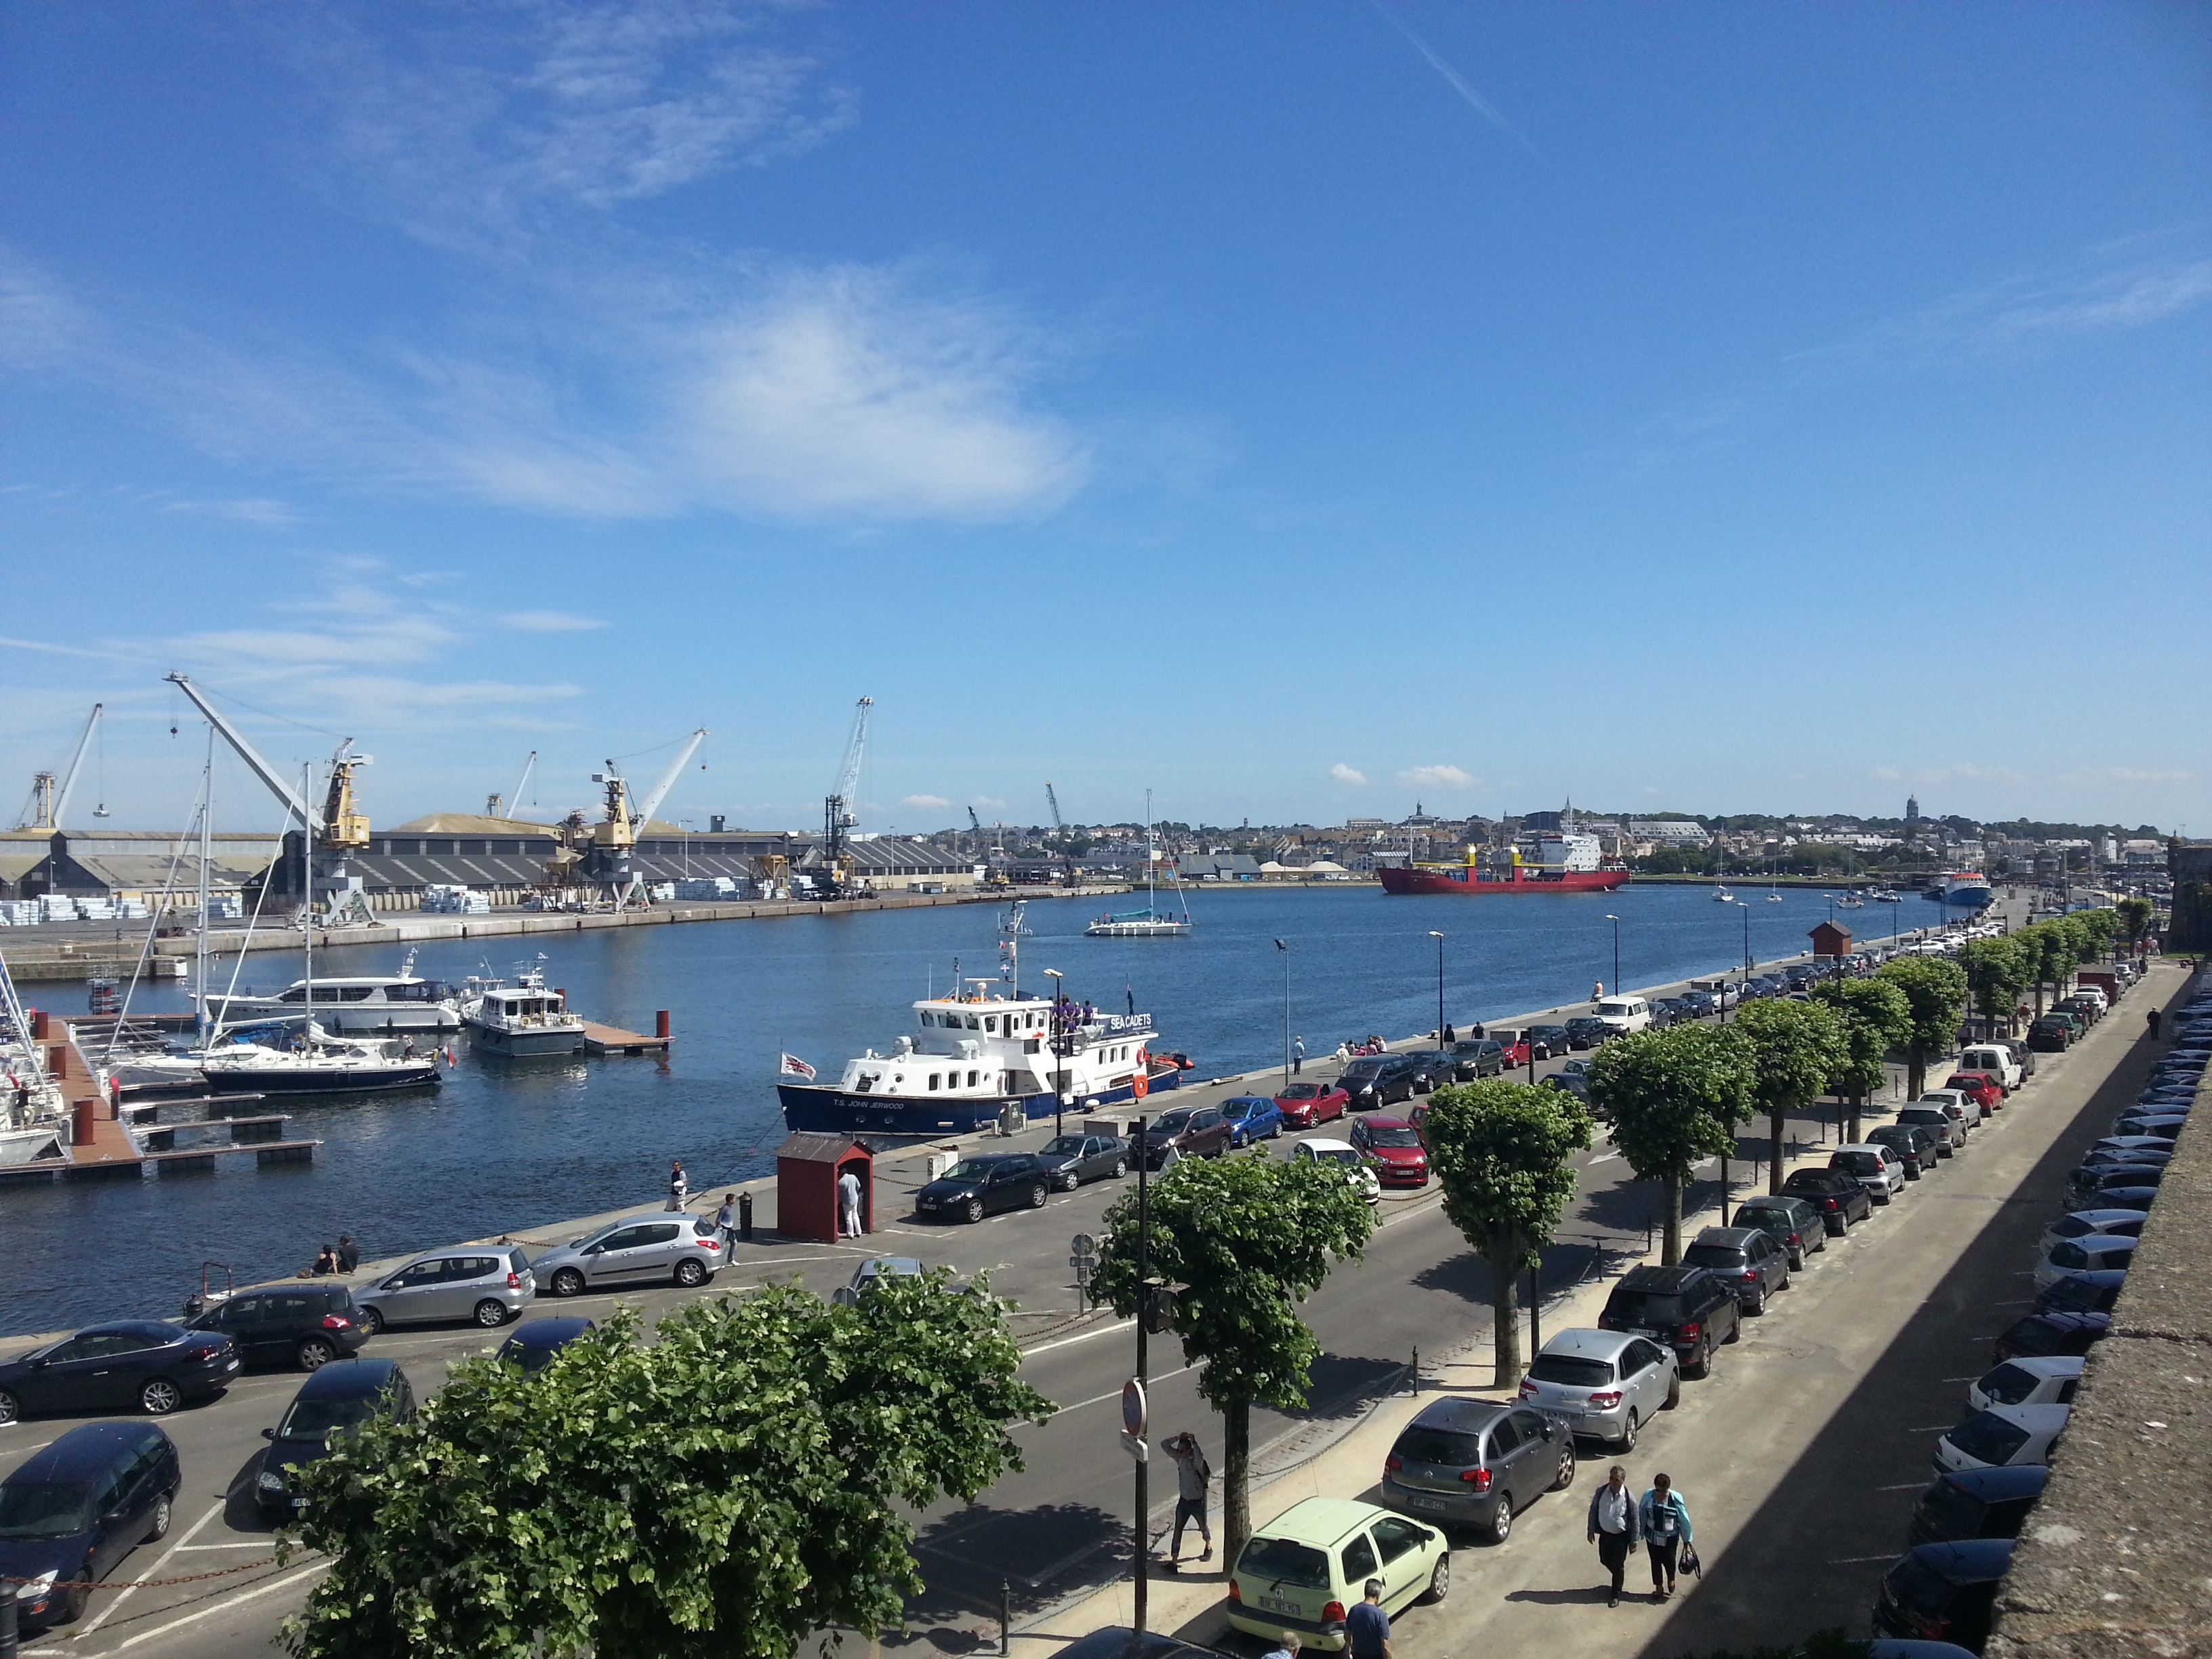
sea, coast, dock, walkway, vacation, vehicle, bay, harbor, marina, port, waterway, infrastructure, normandy, ramparts, saint malo